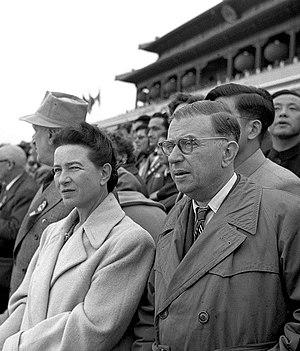
Claude Lanzmann est un journaliste, écrivain, cinéaste et producteur de cinéma français, né le 27 novembre 1925 à Bois-Colombes et mort le 5 juillet 2018 dans le 12ᵉ arrondissement de Paris.
Jean-Paul Charles Aymard Sartre [ ʒãpol saχtχ], né le 21 juin 1905 dans le 16ᵉ arrondissement de Paris et mort le 15 avril 1980 dans le 14ᵉ arrondissement, est un écrivain et philosophe français, représentant du courant existentialiste, dont l'œuvre et la personnalité ont marqué la vie intellectuelle et politique de la France de 1945 à la fin des années 1970.
Le terme de compagnon de voyage réfère à une personne qui est intellectuellement proche de l'idéologie d'une organisation politique et qui prend part à ses activités politiques sans en être un membre officiel. Il s'agit historiquement et généralement de personnes proches du parti communiste.
Une école normale supérieure est, en France, un établissement d'enseignement supérieur public assurant la formation de chercheurs et d'enseignants dans les disciplines littéraires, scientifiques et technologiques. Les écoles normales supérieures appartiennent aux grandes écoles les plus sélectives et sont placées sous la tutelle du ministère de l'Enseignement supérieur et de la Recherche.
Simone de Beauvoir [simɔn də bovwaʁ], née le 9 janvier 1908 dans le 6ᵉ arrondissement de Paris, ville où elle est morte le 14 avril 1986, est une philosophe, romancière, mémorialiste et essayiste française.